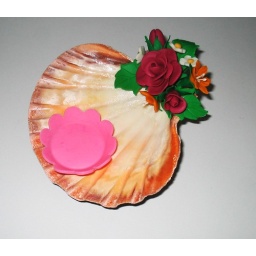
Sea shell candle holder and bouquet of flower made in cold porcelain